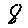
Label: 8